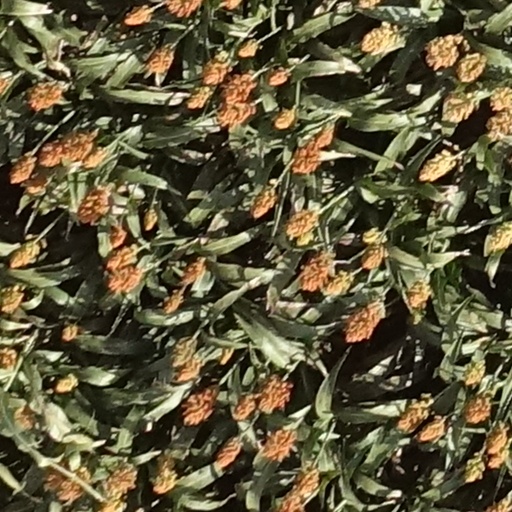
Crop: sorghum